Tweety

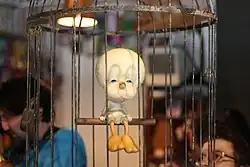
"Tweety" by Banksy, 2008

British artist Banksy's 2008 New York art installation "The Village Pet Store and Charcoal Grill" features "Tweety", an animatronic sculpture of an aged and molting version of the character. In honor of Tweety's 80th anniversary, Warner Bros. Discovery unveiled 80 themed murals done by artists from around the world.